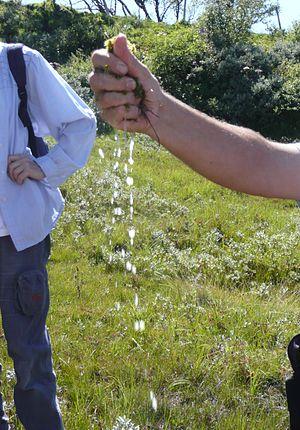
Une poignée de Sphaignes (Sphagnum sp.) pressée par Eric Vallet dans la Réserve naturelle de la vallée de Chaudefour pour démontrer la quantité d'eau retenue par les Sphaignes. Plante identifiée par le Conservateur de la réserve, Eric Vallet, lors d'une visite organisée d'une journée dans la reserve. Map: 45° 32' 11"" N 02° 51' 10"" E"
La réserve naturelle nationale de la vallée de Chaudefour est une réserve naturelle nationale située en Auvergne dans le Puy-de-Dôme. Elle fut créée en 1991 dans le Parc naturel régional des Volcans d'Auvergne et couvre une superficie de 820 hectares.